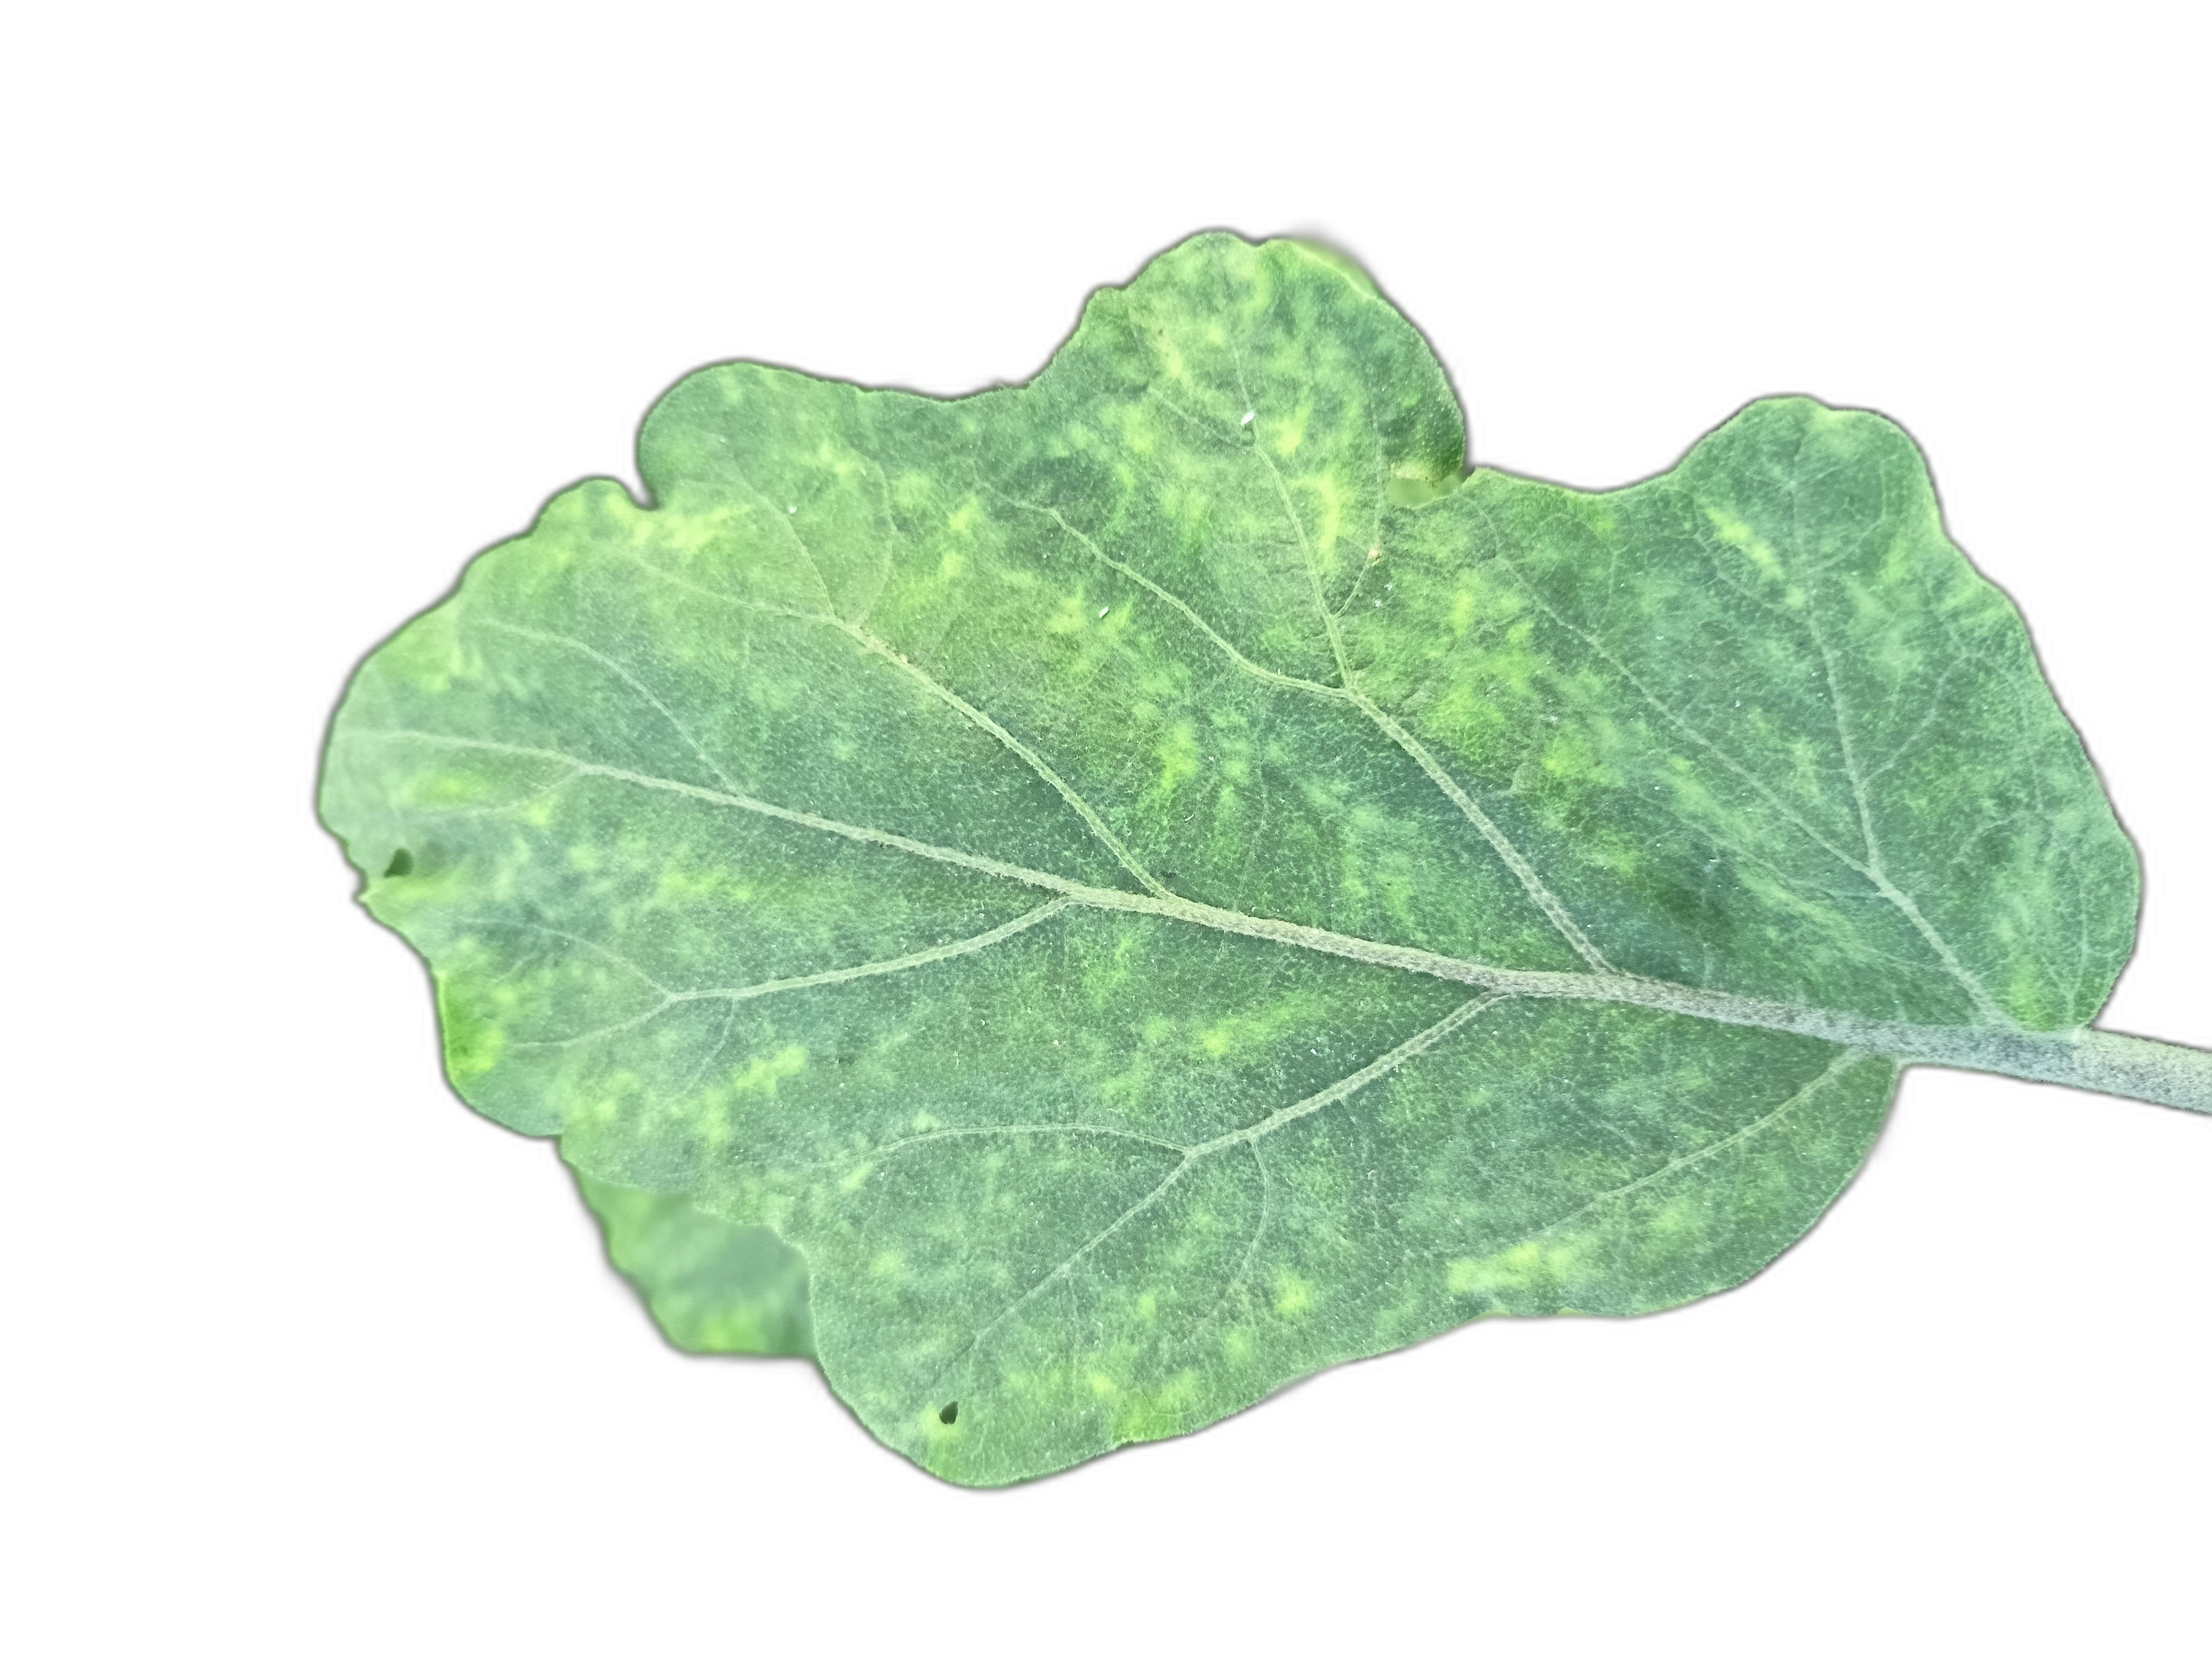
Label: Mosaic Virus Disease